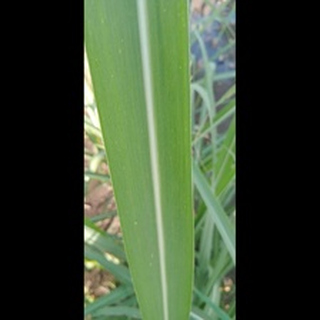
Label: healthy_sugarcane